Leslie Groves

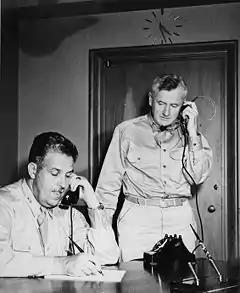
Two men in shirts and a ties. One is sitting at a desk and the other standing. Both are talking on telephones.

Few agreed with him in 1942. Oppenheimer had little administrative experience and, unlike other potential candidates, no Nobel Prize. There was also concern about whether Oppenheimer was a security risk, as many of his associates were communists, including his brother Frank Oppenheimer, his wife Katherine Oppenheimer, and his girlfriend Jean Tatlock. Oppenheimer's Communist Party connections soon came to light, but Groves personally waived the security requirements and issued Oppenheimer a clearance on 20 July 1943. Groves's faith in Oppenheimer was ultimately justified. Oppenheimer's inspirational leadership fostered practical approaches to designing and building bombs. Asked years later why Groves chose him, Oppenheimer replied that the general "had a fatal weakness for good men." Isidor Rabi considered the appointment "a real stroke of genius on the part of General Groves, who was not generally considered to be a genius ..."